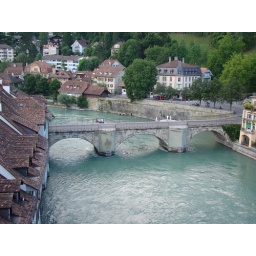
The river and bridge below us